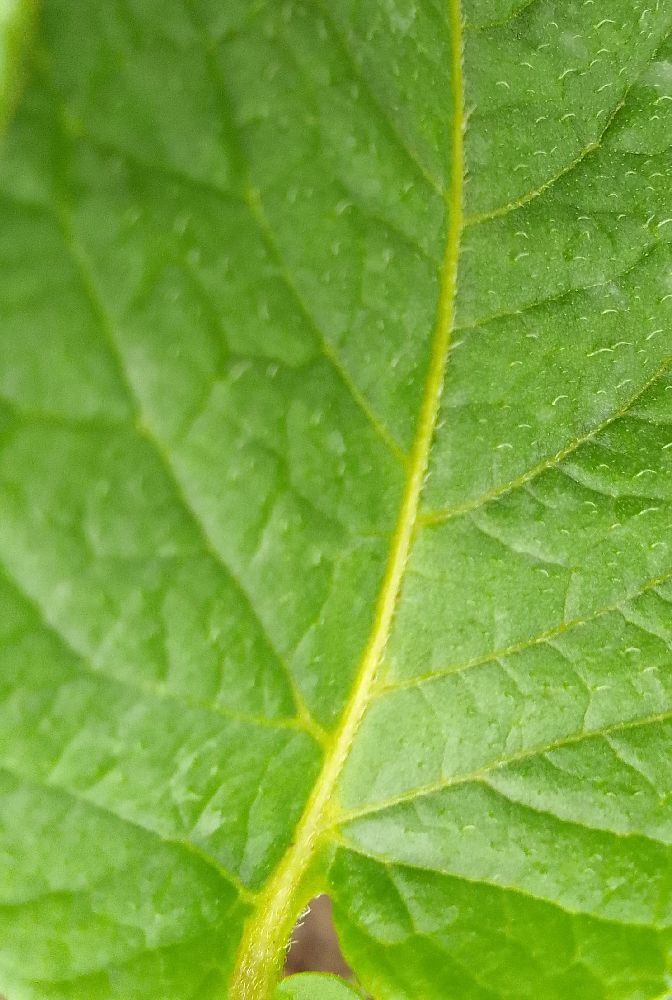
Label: Healthy